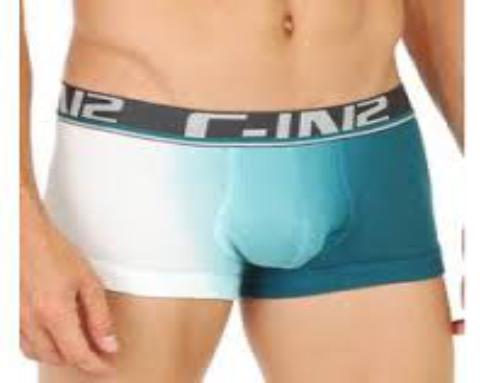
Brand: C-IN2
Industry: Clothes